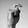
ASL letter: X